2012 San Diego elections

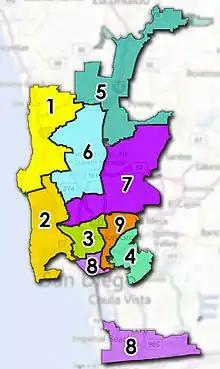
Council Districts used for the 2012 election

The 2012 election was the first to use the new districts created by the 2010 Redistricting Commission. Seats in districts 1, 3, 5, 7, and 9 were up for election.